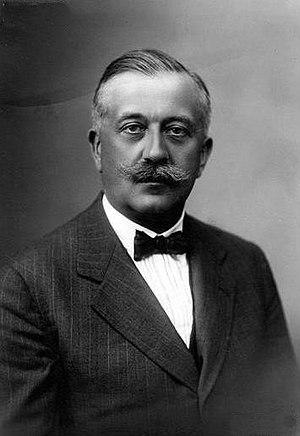
Stanisław Sebastian Lubomirski, né le 31 janvier 1875 à Cracovie, mort le 16 août 1932 à Karlovy Vary. Prince polonais de la famille Lubomirski.